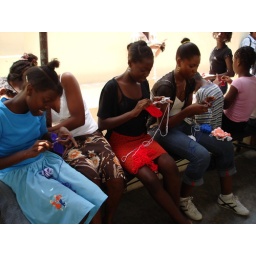
Older girls were learning how to crochet and made the hats featured in another picture.